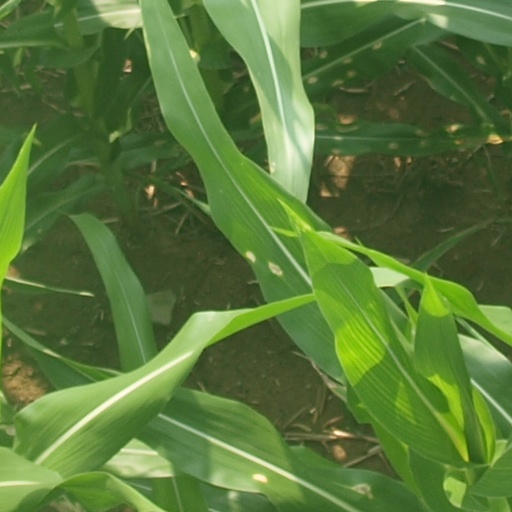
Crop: maize; corn